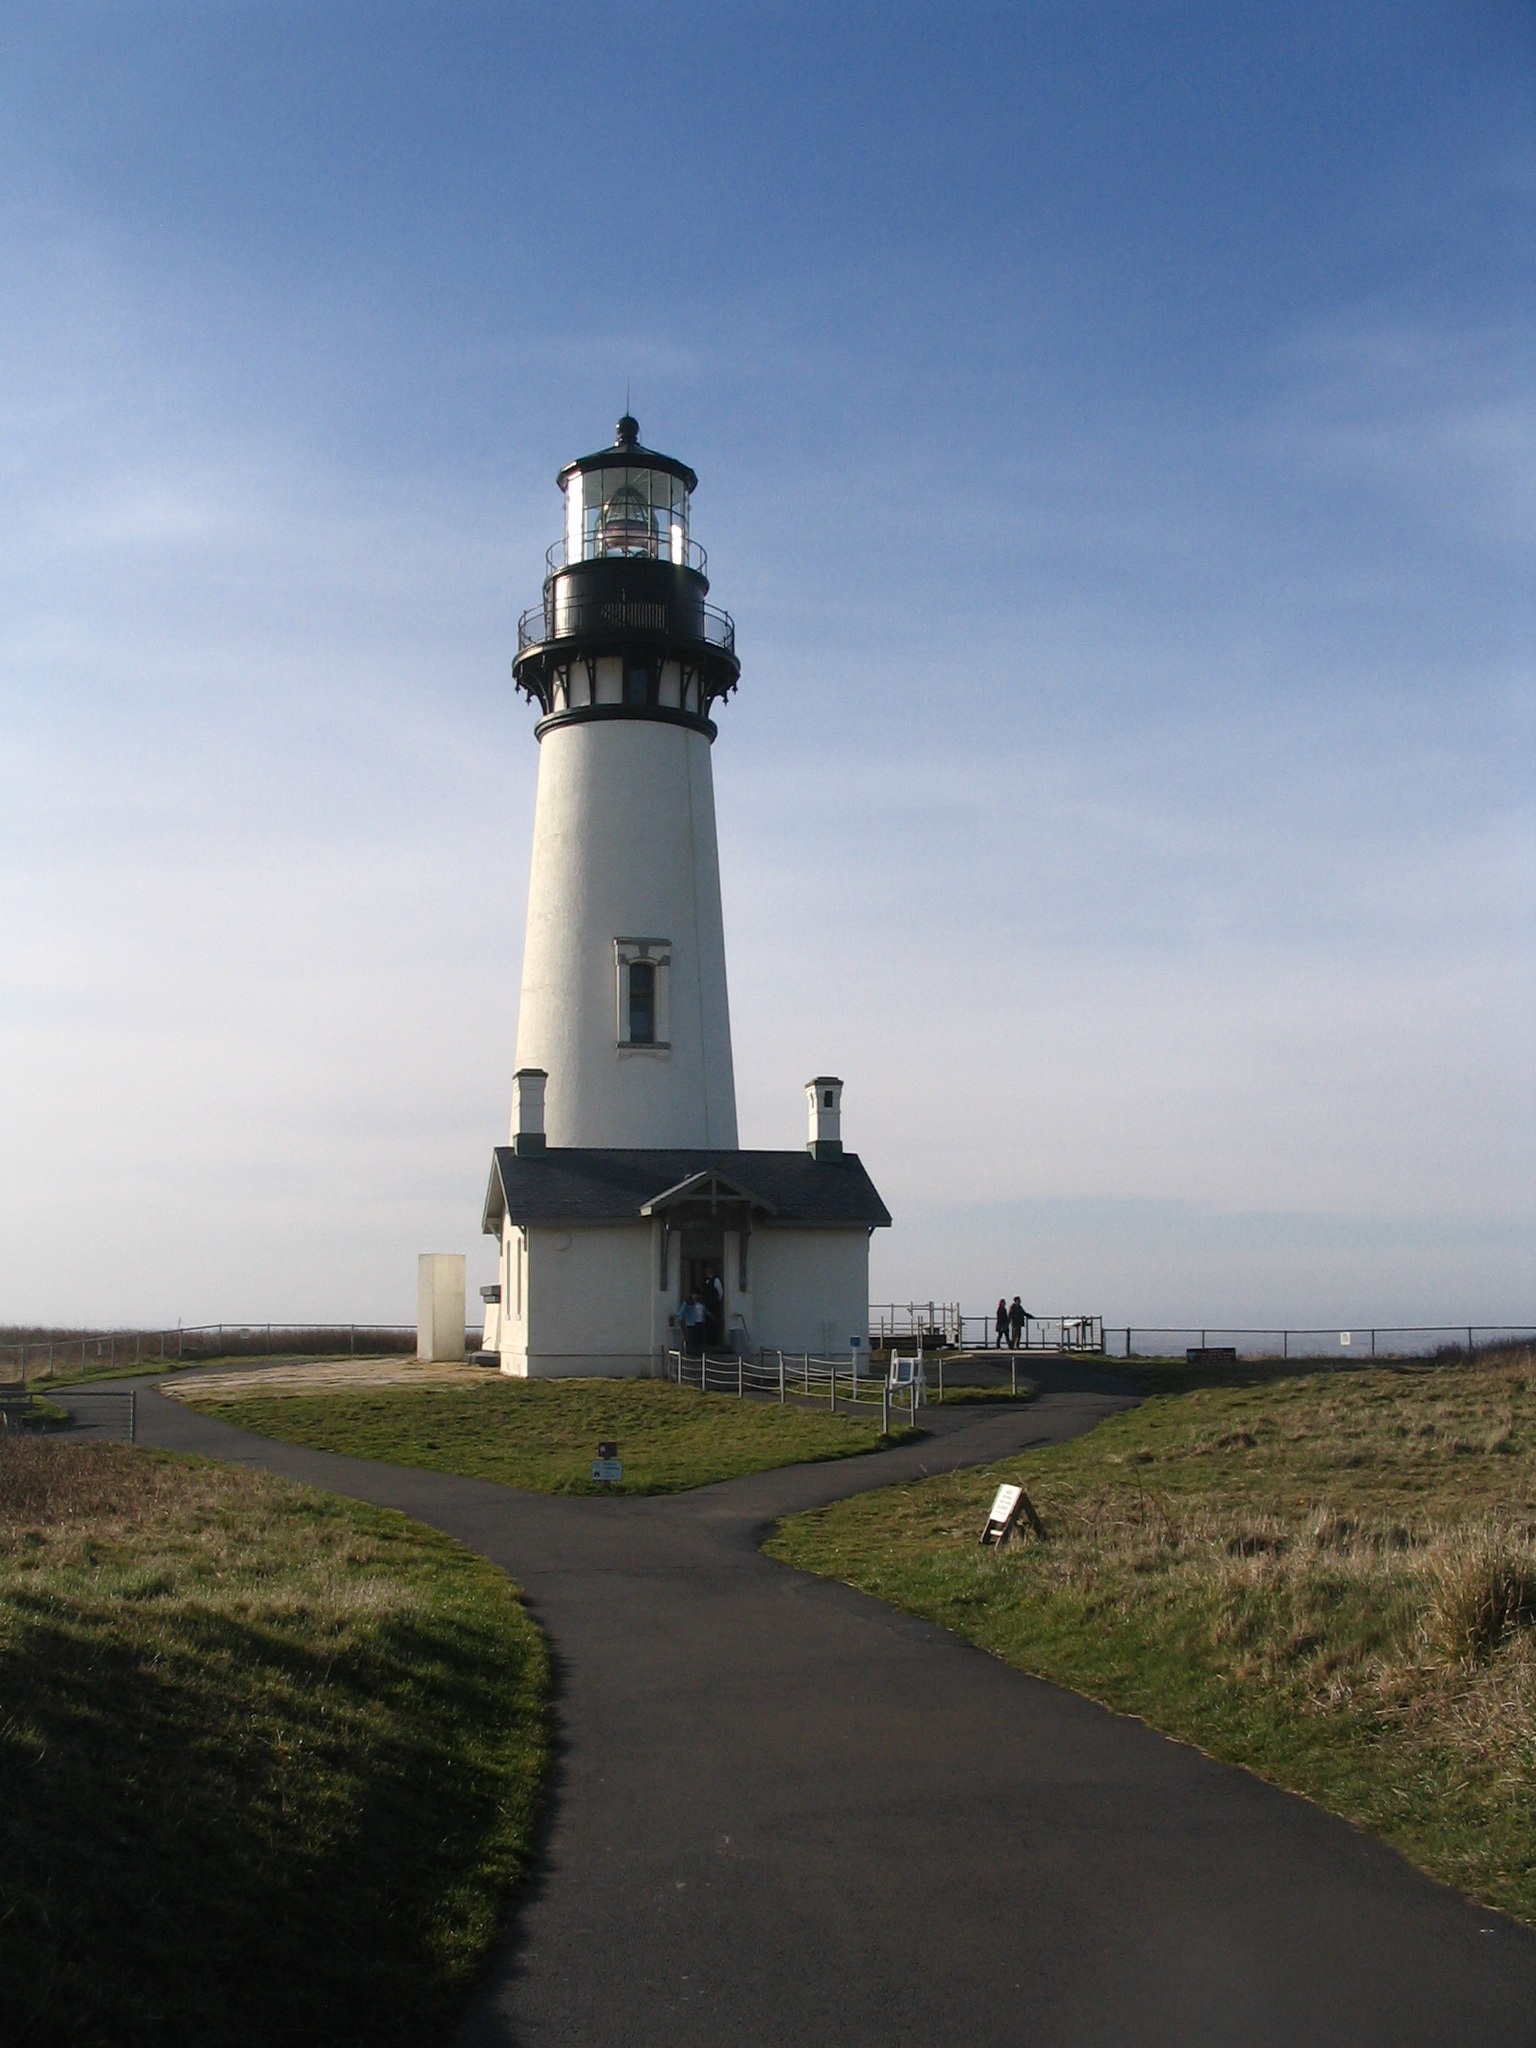
sea, coast, lighthouse, tower, cape, oregon, control tower, yaquina